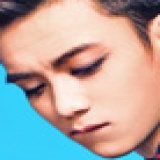
ca sĩ Soobin Hoàng Sơn